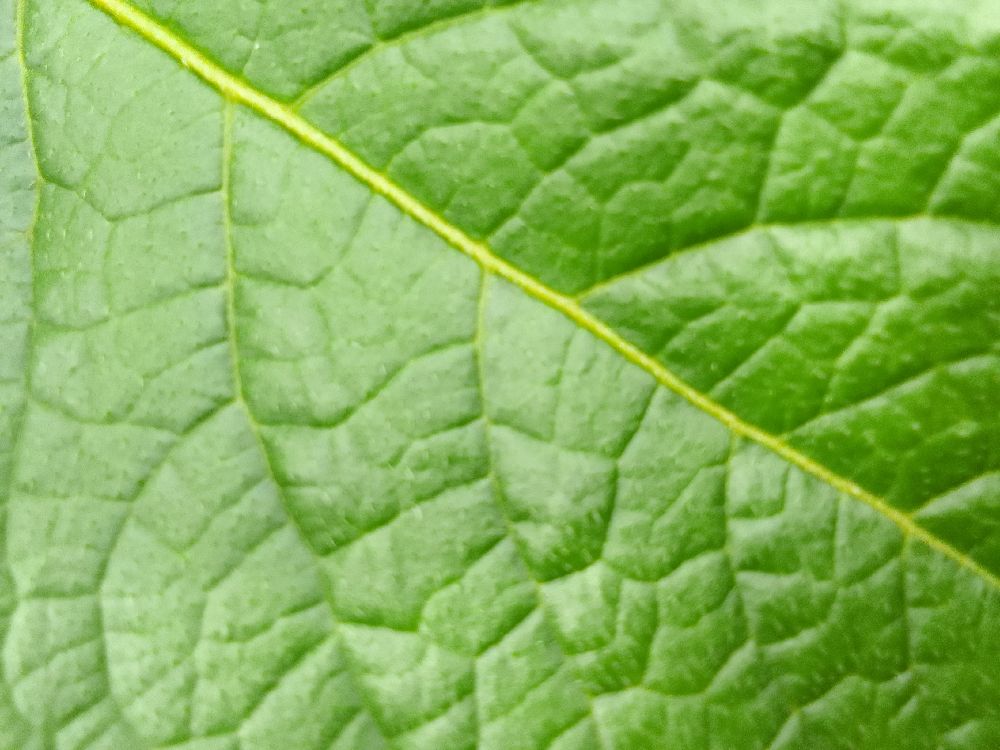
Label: Healthy